Tony Mowbray

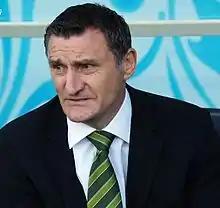
Mowbray in 2009

Anthony Mark Mowbray (born 22 November 1963) is an English football manager and former footballer who was most recently the manager of EFL Championship club West Bromwich Albion. Mowbray played for Middlesbrough, Celtic and Ipswich Town as a defender.